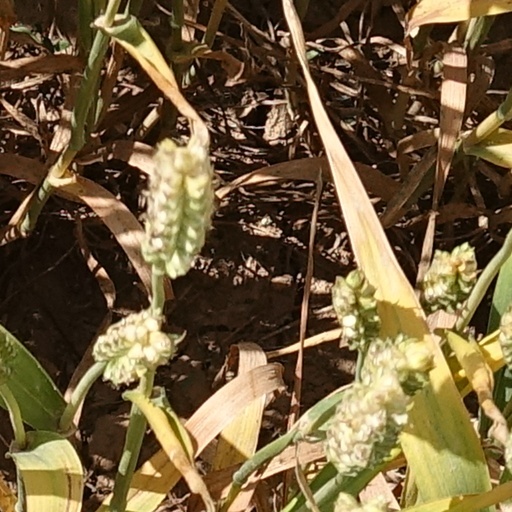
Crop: wheat